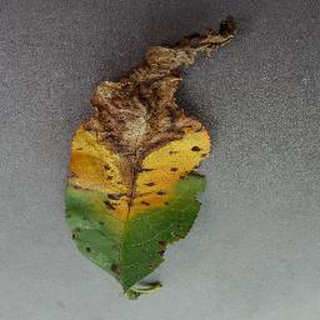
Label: peach_bacterial_spot